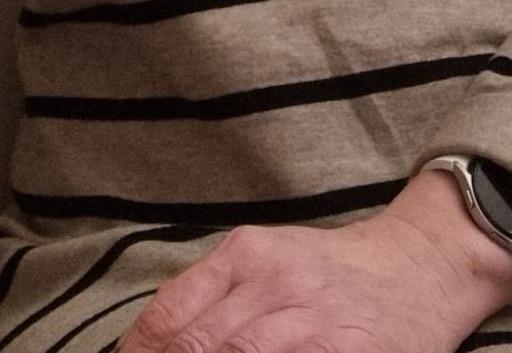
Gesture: no_gesture